Raymond Sudre

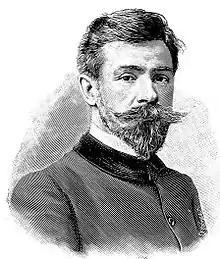
Sudre in 1910

Raymond Sudre was born on October 29, 1870, in Perpignan, France. He was tutored by sculptors Antonin Mercié and Alexandre Falguière.